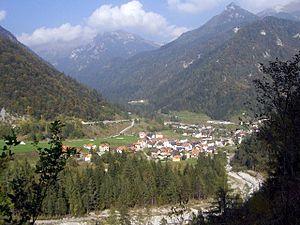
La Carnie est une région historico-géographique dans le Nord-Ouest du Frioul dont les communes, parties de la région autonome de Frioul-Vénétie Julienne, dépendent toutes administrativement de l'ancienne province d'Udine. On y parle couramment le dialecte carnique de la langue minoritaire reconnue, le frioulan.
Le val Degano ou Canal de Gorto est une des sept vallées de la Carnia. Avec une direction nord-sud il est traversé par le torrent Degano, qui naît à Forni Avoltri pour se jeter dans le Tagliamento entre Enemonzo et Villa Santina.